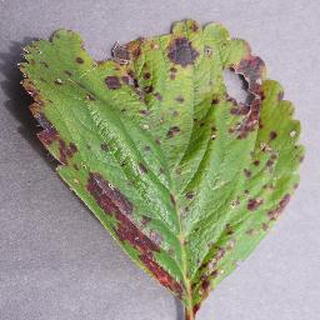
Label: strawberry_leaf_scorch